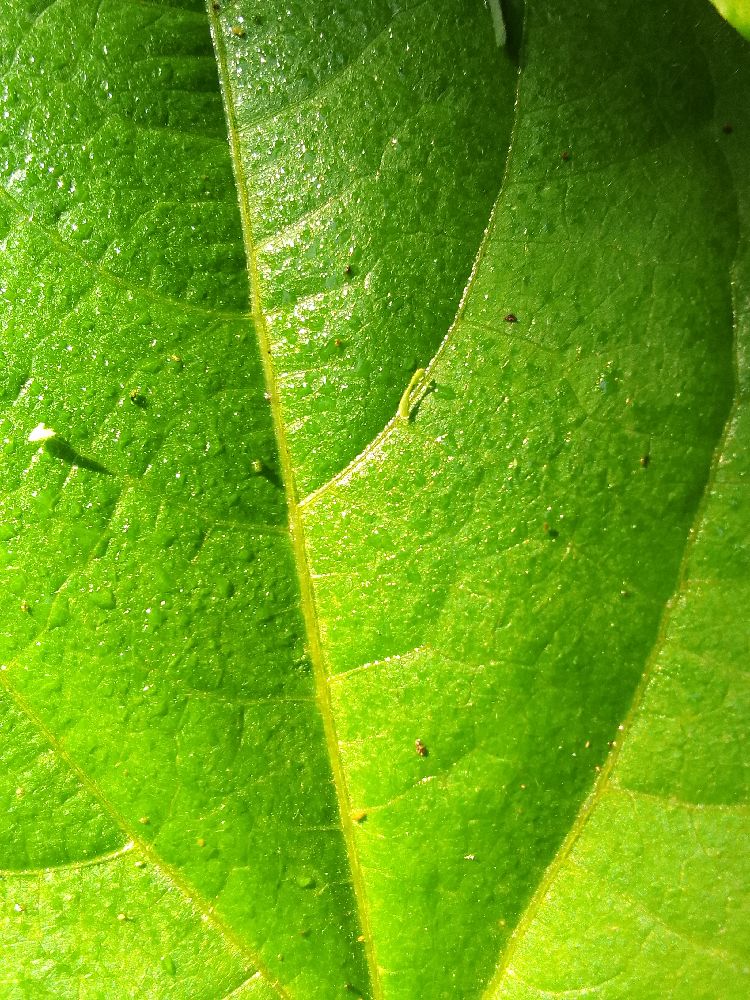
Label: healthy